Omar Karami

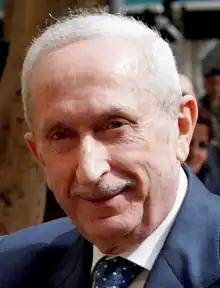

Omar Abdul Hamid Karami (last name also spelled Karamé and Karameh) (7 September 1934 – 1 January 2015) was the 29th prime minister of Lebanon for two non-consecutive terms. He was Prime Minister for the first time from 24 December 1990, when Selim al-Hoss gave up power, until May 1992, when he resigned due to economic instability. He was again Prime Minister from October 2004 to April 2005.